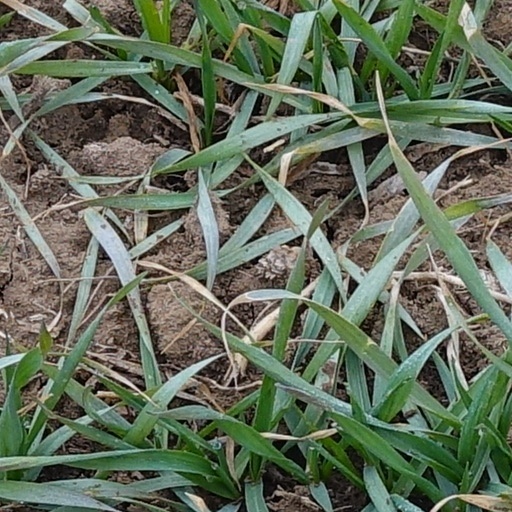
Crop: wheat